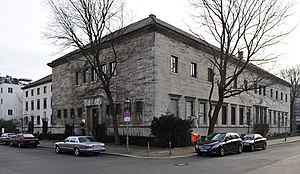
Alfred Rosenberg
Fra 1942 Rosenbergs ministerkontor for de besatte lande i øst, Berlin.
fra 1942 kontoret for ministeren for de besatte østområder Alfred Rosenberg Ελληνικά: Από το 1942 το γραφείο του Υπουργού για τα Κατεχόμενα Εδάφη της Ανατολικής Άλφρεντ Ρόζενμπεργκ
Alfred Rosenberg var en tyskbaltisk nazistisk politiker – medlem af Nationalsozialistische Deutsche Arbeiterpartei 1919-1945 – arkitekt og raceideolog. Han blev født i Reval, hovedstaden i Estland. Hans far var fra Litauen, hans mor estisk. Han studerede arkitektur ved teknisk høyskole i Riga, hvor han sluttede sig til en pro-tysk studentforening.